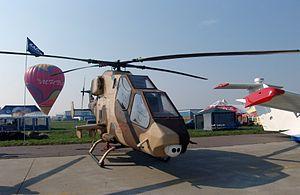
Kazan Ansat est un hélicoptère de transport moyen d'origine russe produit par Hélicoptères Kazan.
Hélicoptères Kazan est une société russe implantée à Kazan en République du Tatarstan près de l'Oural qui est un des trois centres de production du constructeur d'hélicoptères Mil elle-même rattachée à la holding Hélicoptères de Russie. Hélicoptères Kazan construit les modèles Mi-8, Mi-17, Mi-38 développés par Mil ainsi que l'hélicoptère léger Ansat conçu localement.